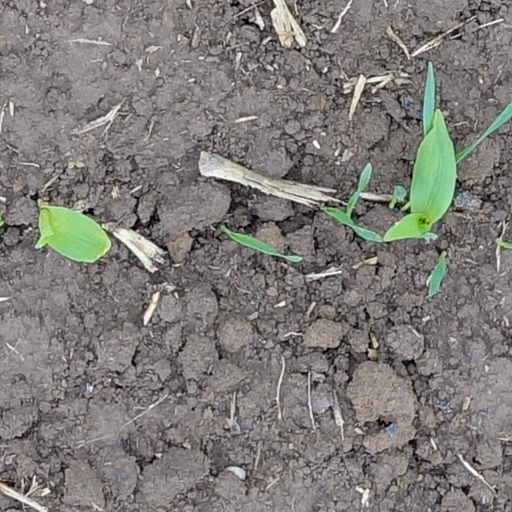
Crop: wheat